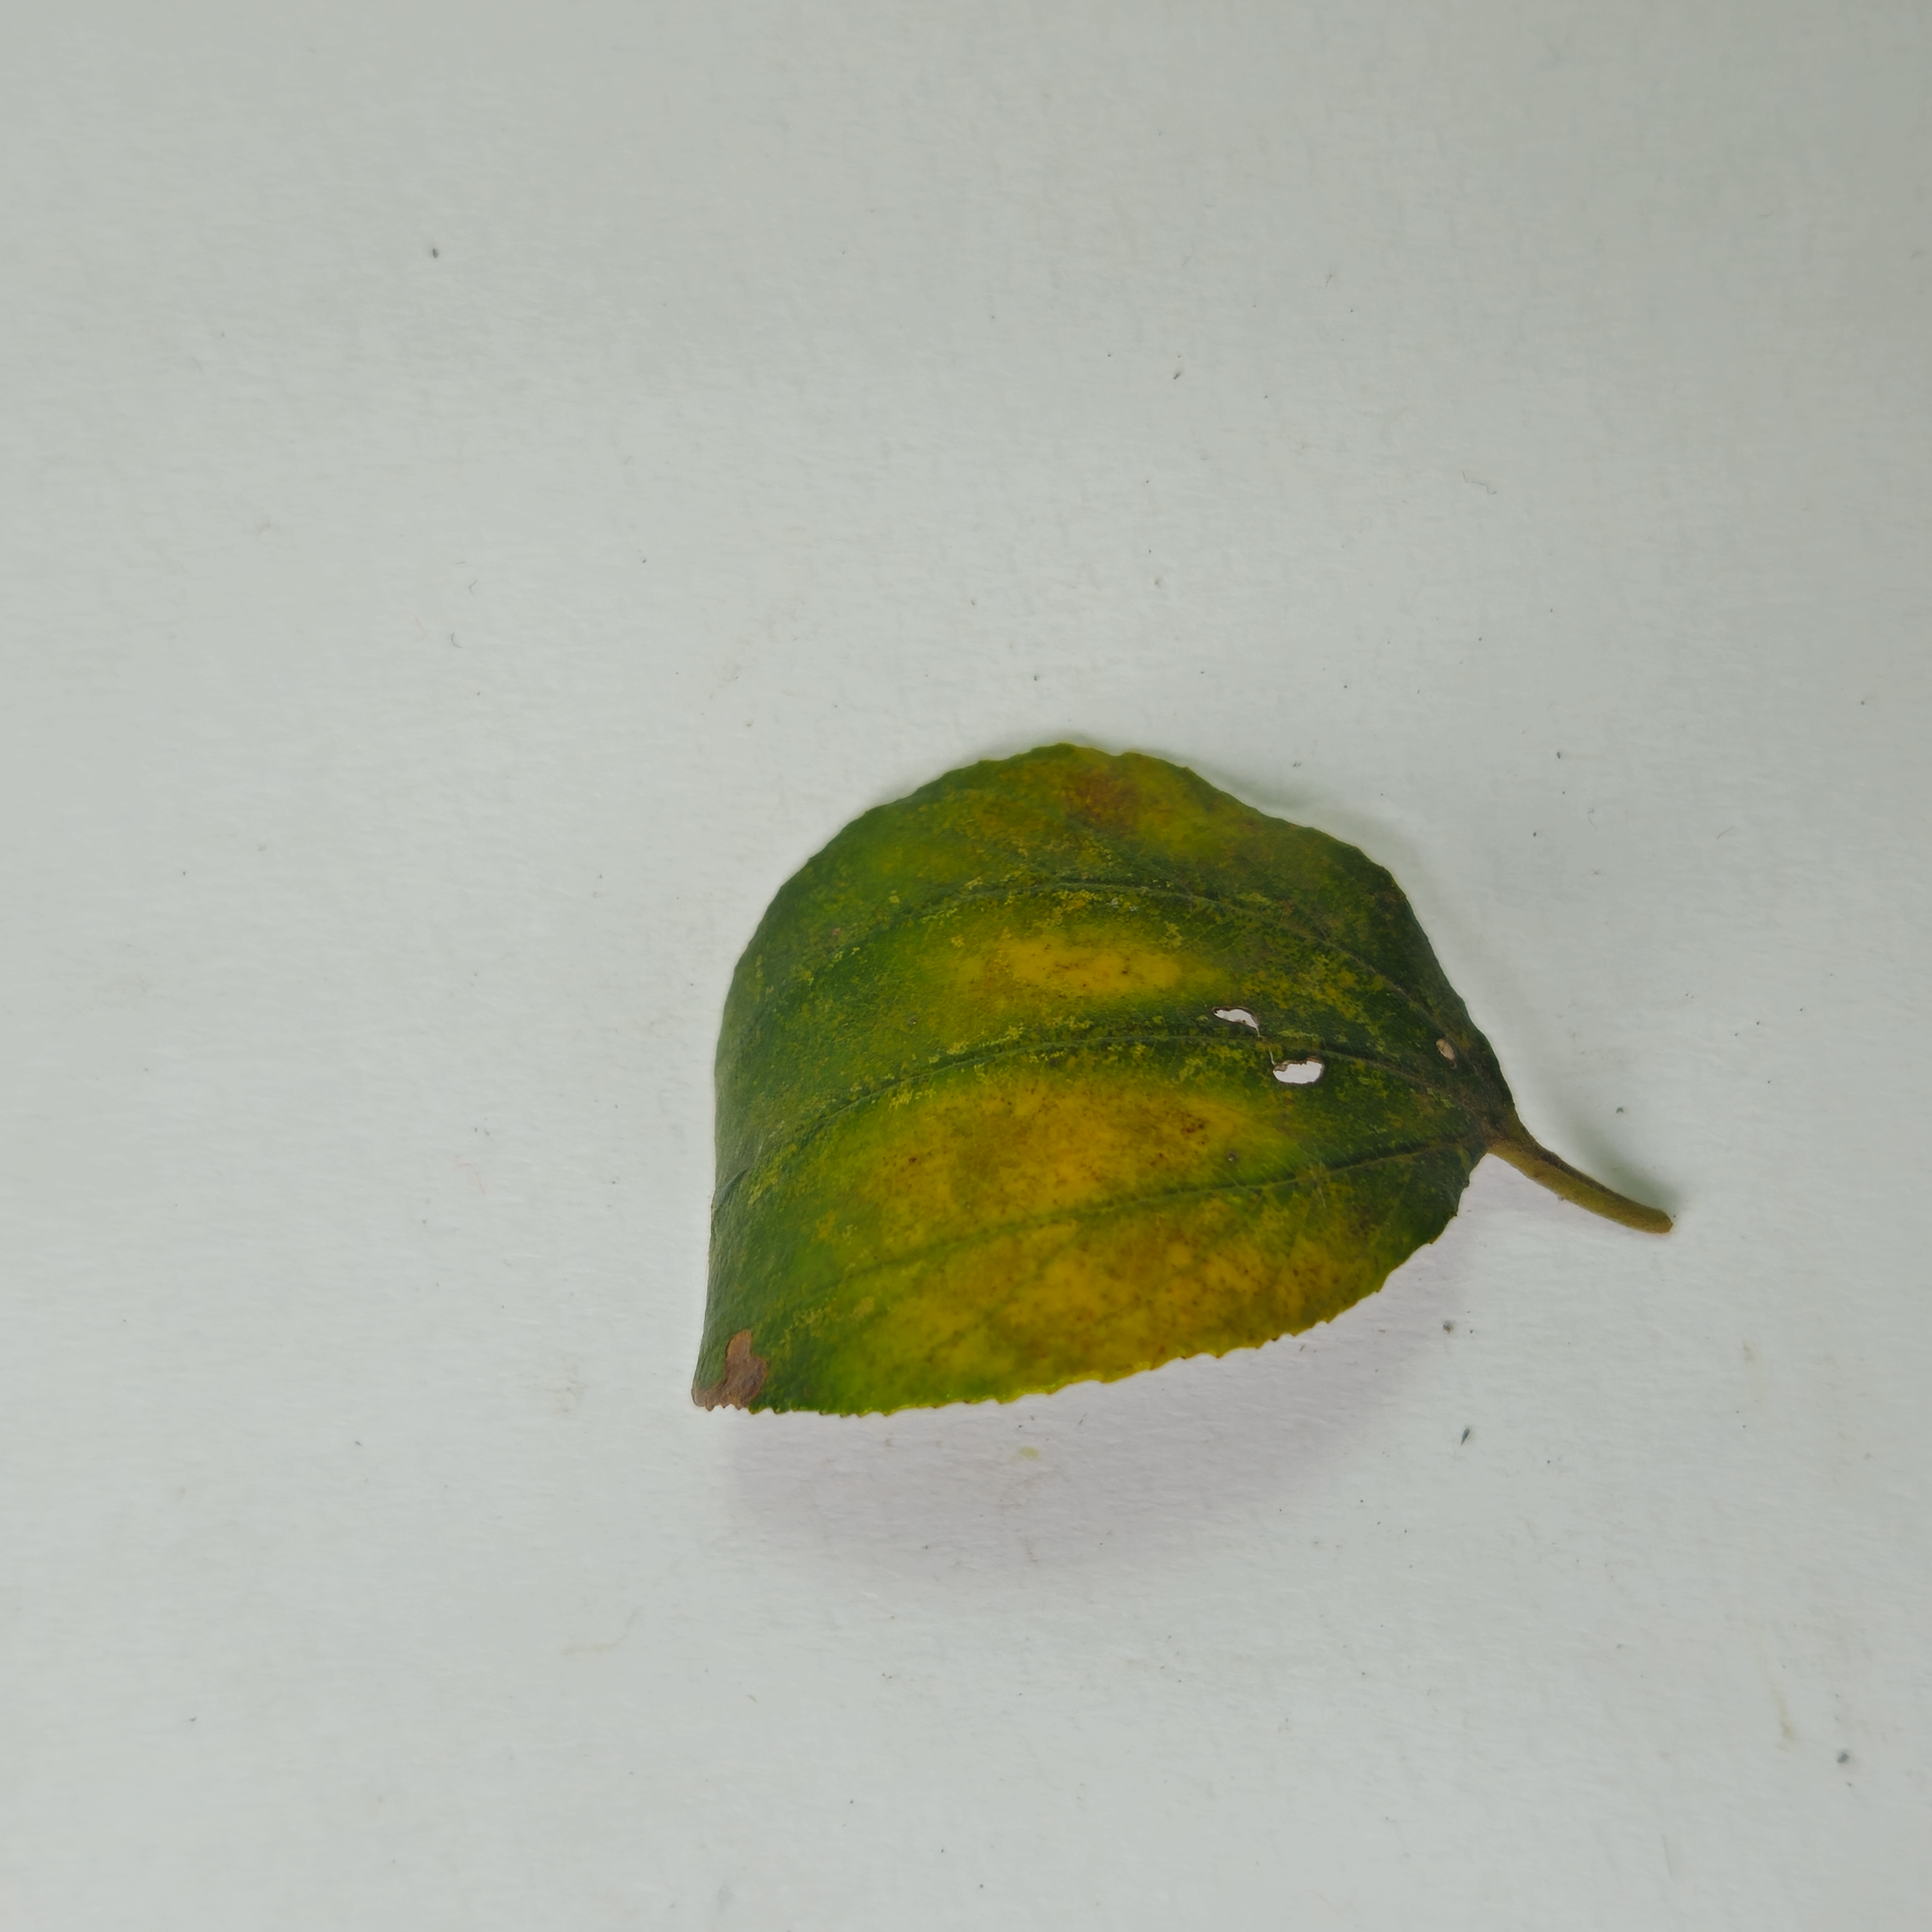
Label: Yellow